Burning Flame II

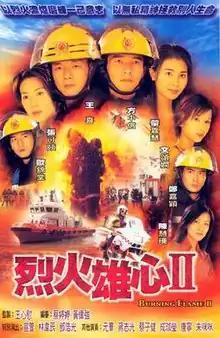
Promo poster

Burning Flame II (Traditional Chinese: ) is a TVB modern action drama that focuses on the duties and challenges of Hong Kong firefighters. Wong Hei continues to be the leading star in this series along with other new cast members including Alex Fong, Maggie Cheung Ho-yee, Stephen Au, Yoyo Mung, and Flora Chan. Although it is the second installment in the "Burning Flame" series, the story and the characters are completely different from the first.